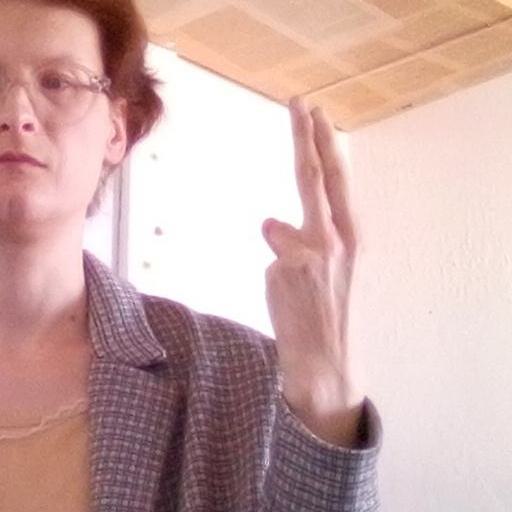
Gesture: two_up_inverted